Apollo and Daphne

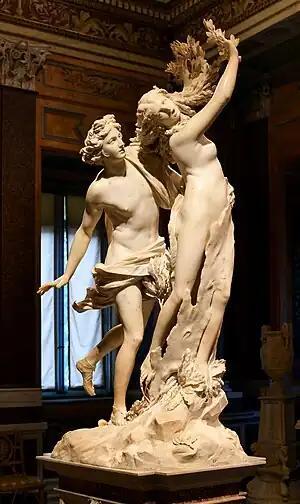

Apollo and Daphne is an Ancient Greek transformation or metamorphosis myth. No written or artistic versions survive from ancient Greek mythology, so it is likely Hellenistic in origin. It was retold by Roman authors in the form of an amorous vignette.